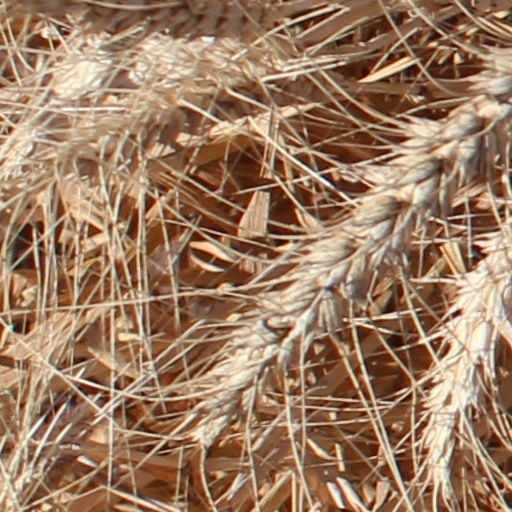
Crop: wheat